Vwawa

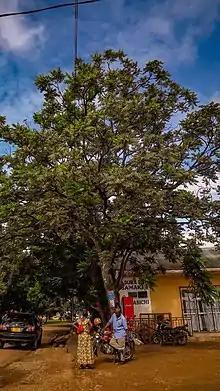
Vwawa is a town and an administrative ward in Mbozi District and the location of the headquarters of Songwe Region, Tanzania

Vwawa is a town and an administrative ward in Mbozi District and the location of the headquarters of Songwe Region, Tanzania. According to the 2002 census, the ward had a total population of 37 844.